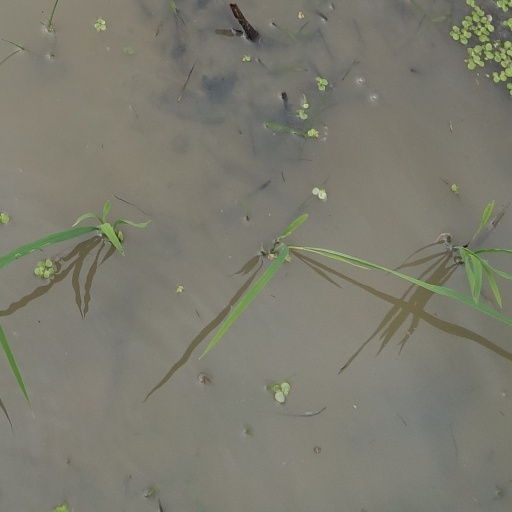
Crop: rice